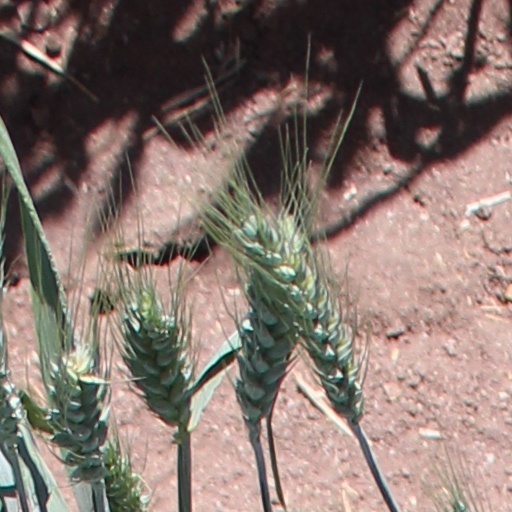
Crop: wheat